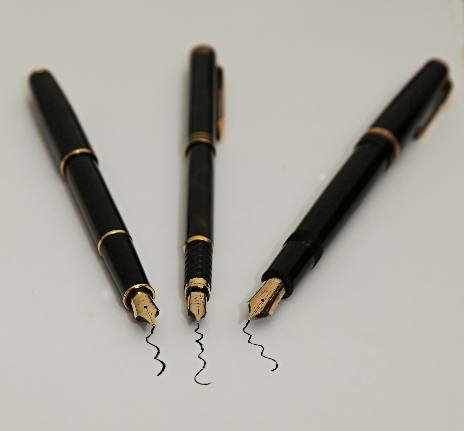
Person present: No